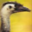
Label: bird